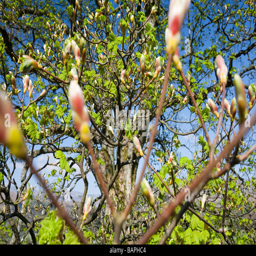
buds and leaves emerging from a tree in spring